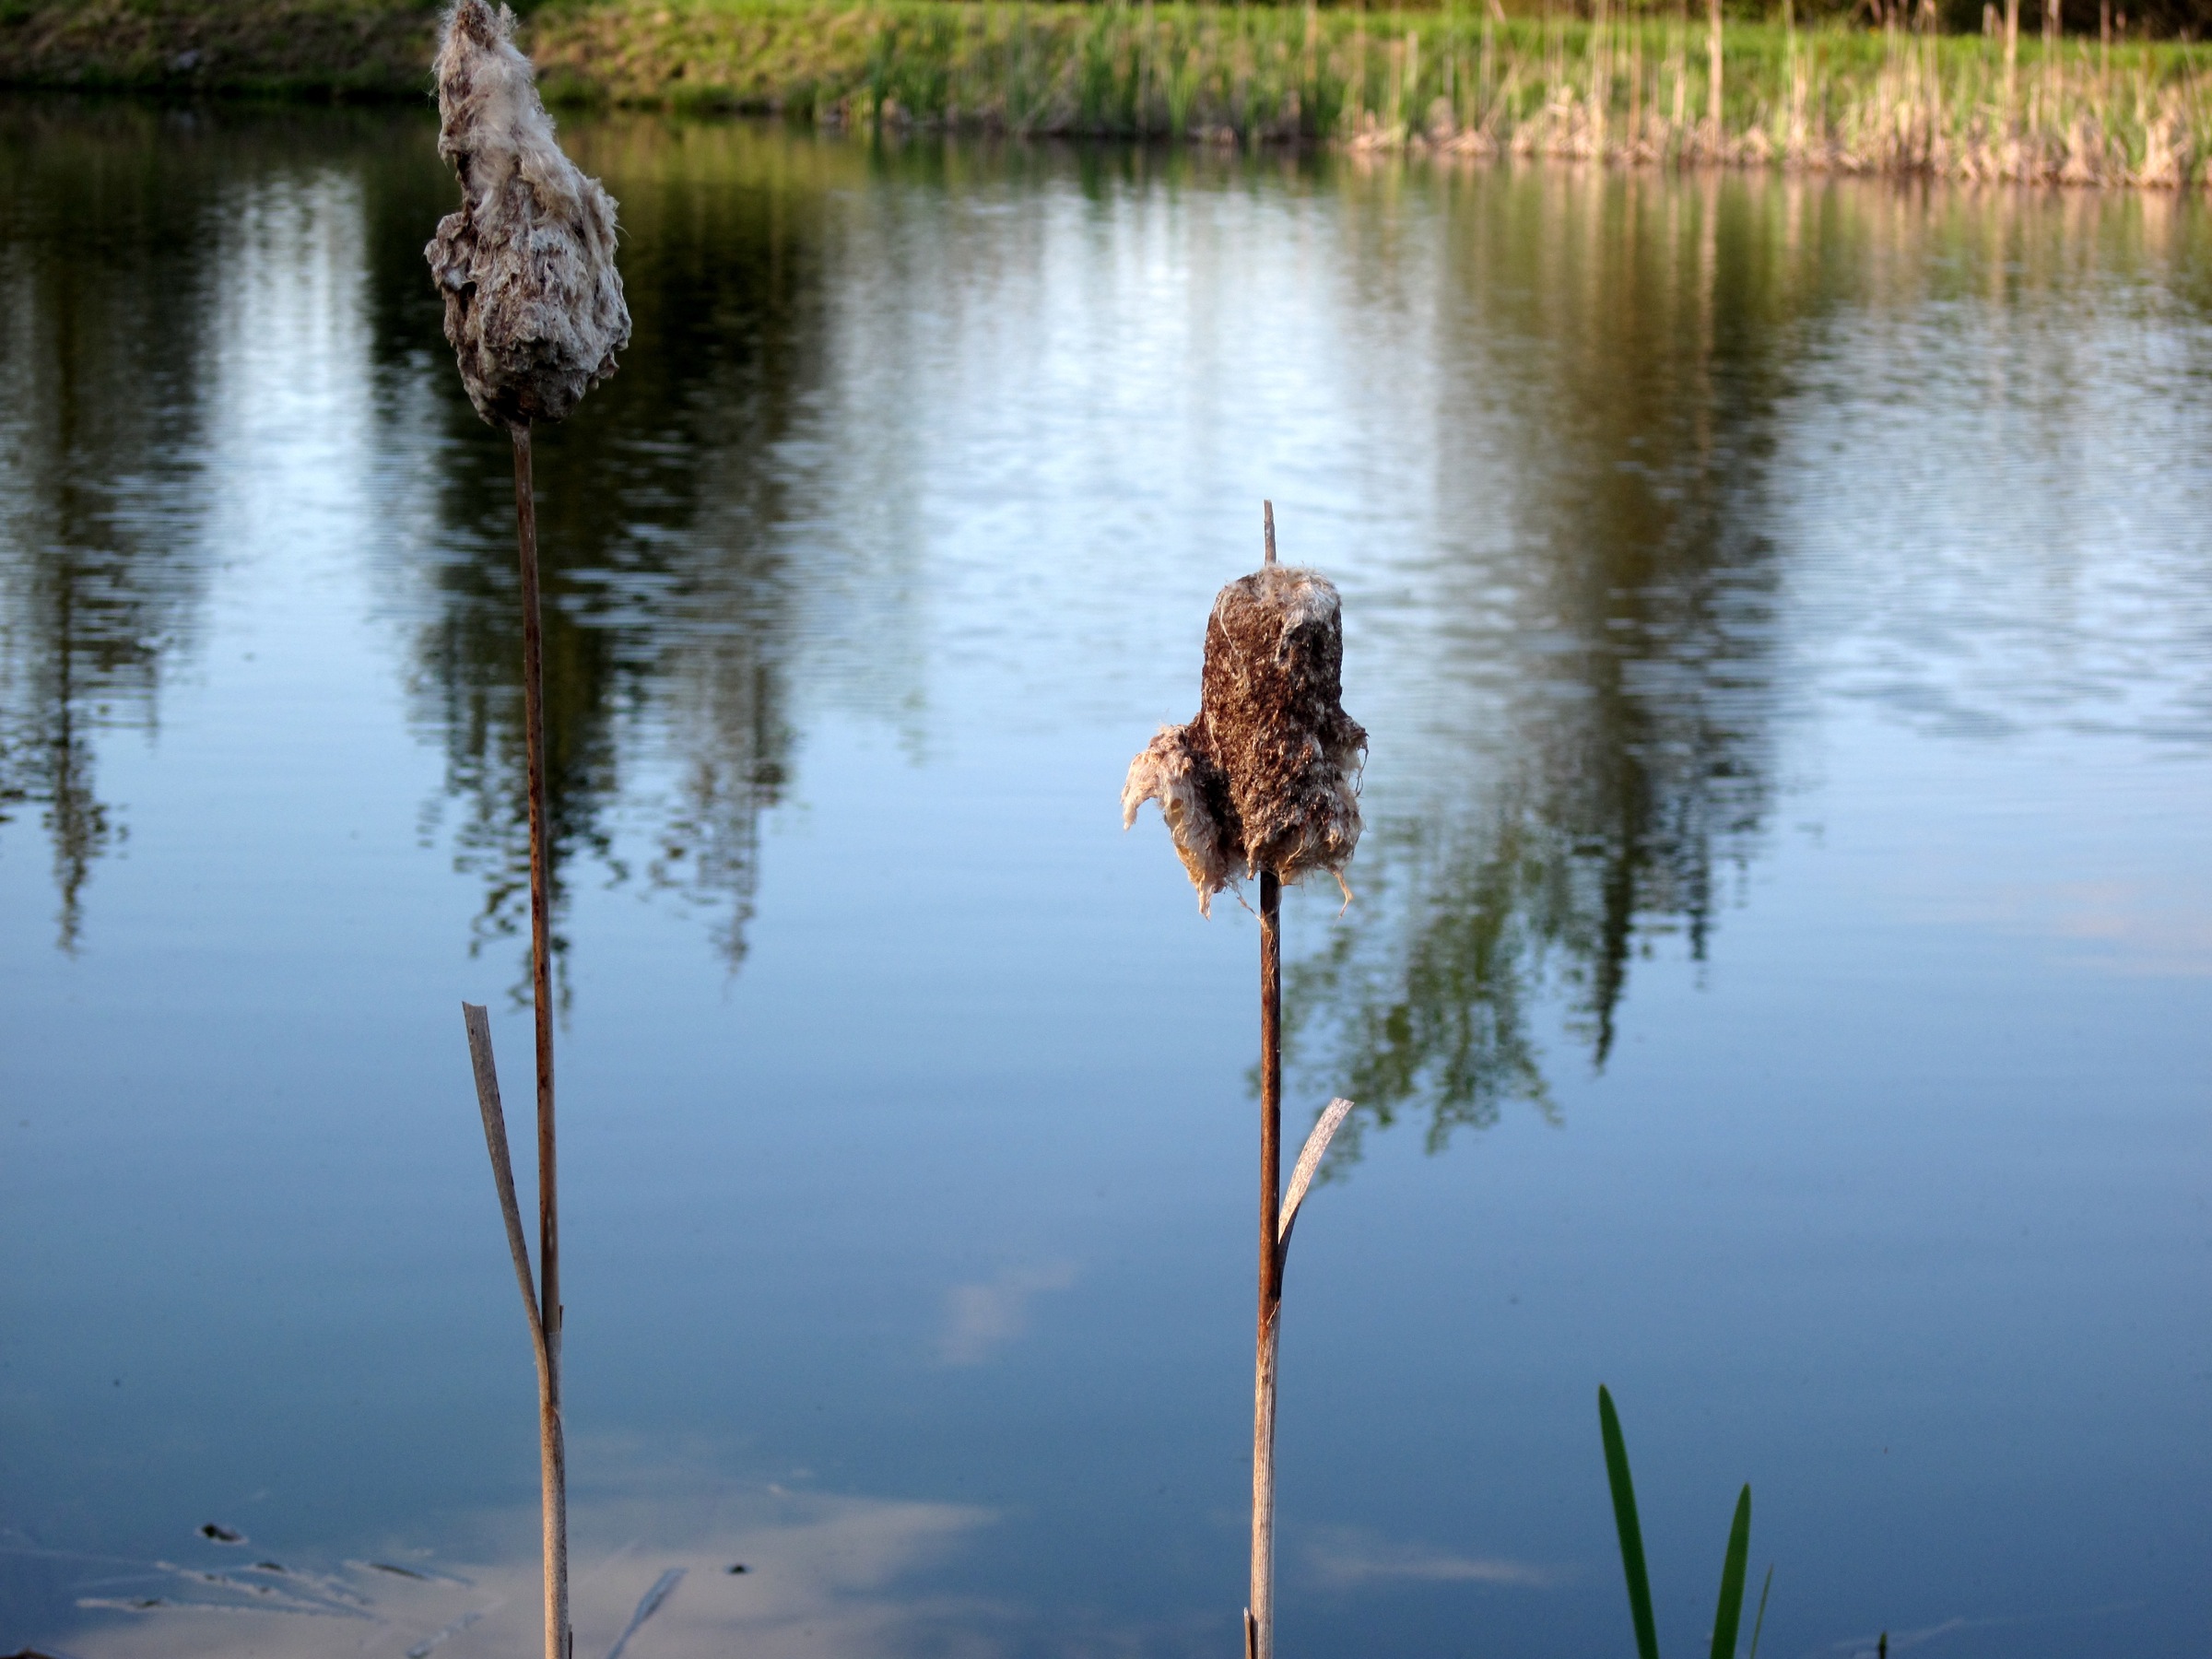
tree, water, nature, marsh, swamp, wilderness, bird, lake, pond, wildlife, reflection, wetland, loch, vermont, water bird, atmospheric phenomenon